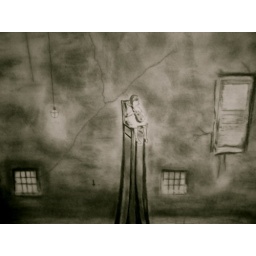
girl in a chair